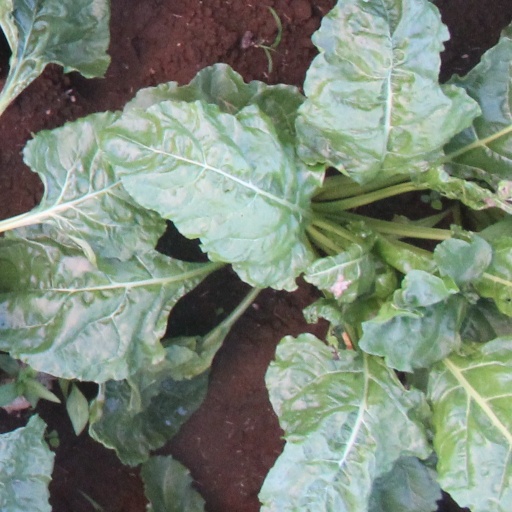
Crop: sugar beet